Alessandro Parronchi

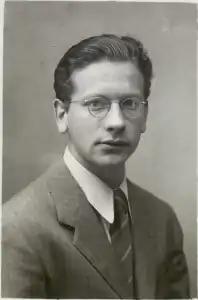
Parronchi as a young man

Allessandro Parronchi (Florence, 26 December 1914 – Florence, 6 January 2007) was an Italian poet, art historian, and literary critic. He won the 1999 Mondello Prize for literature.